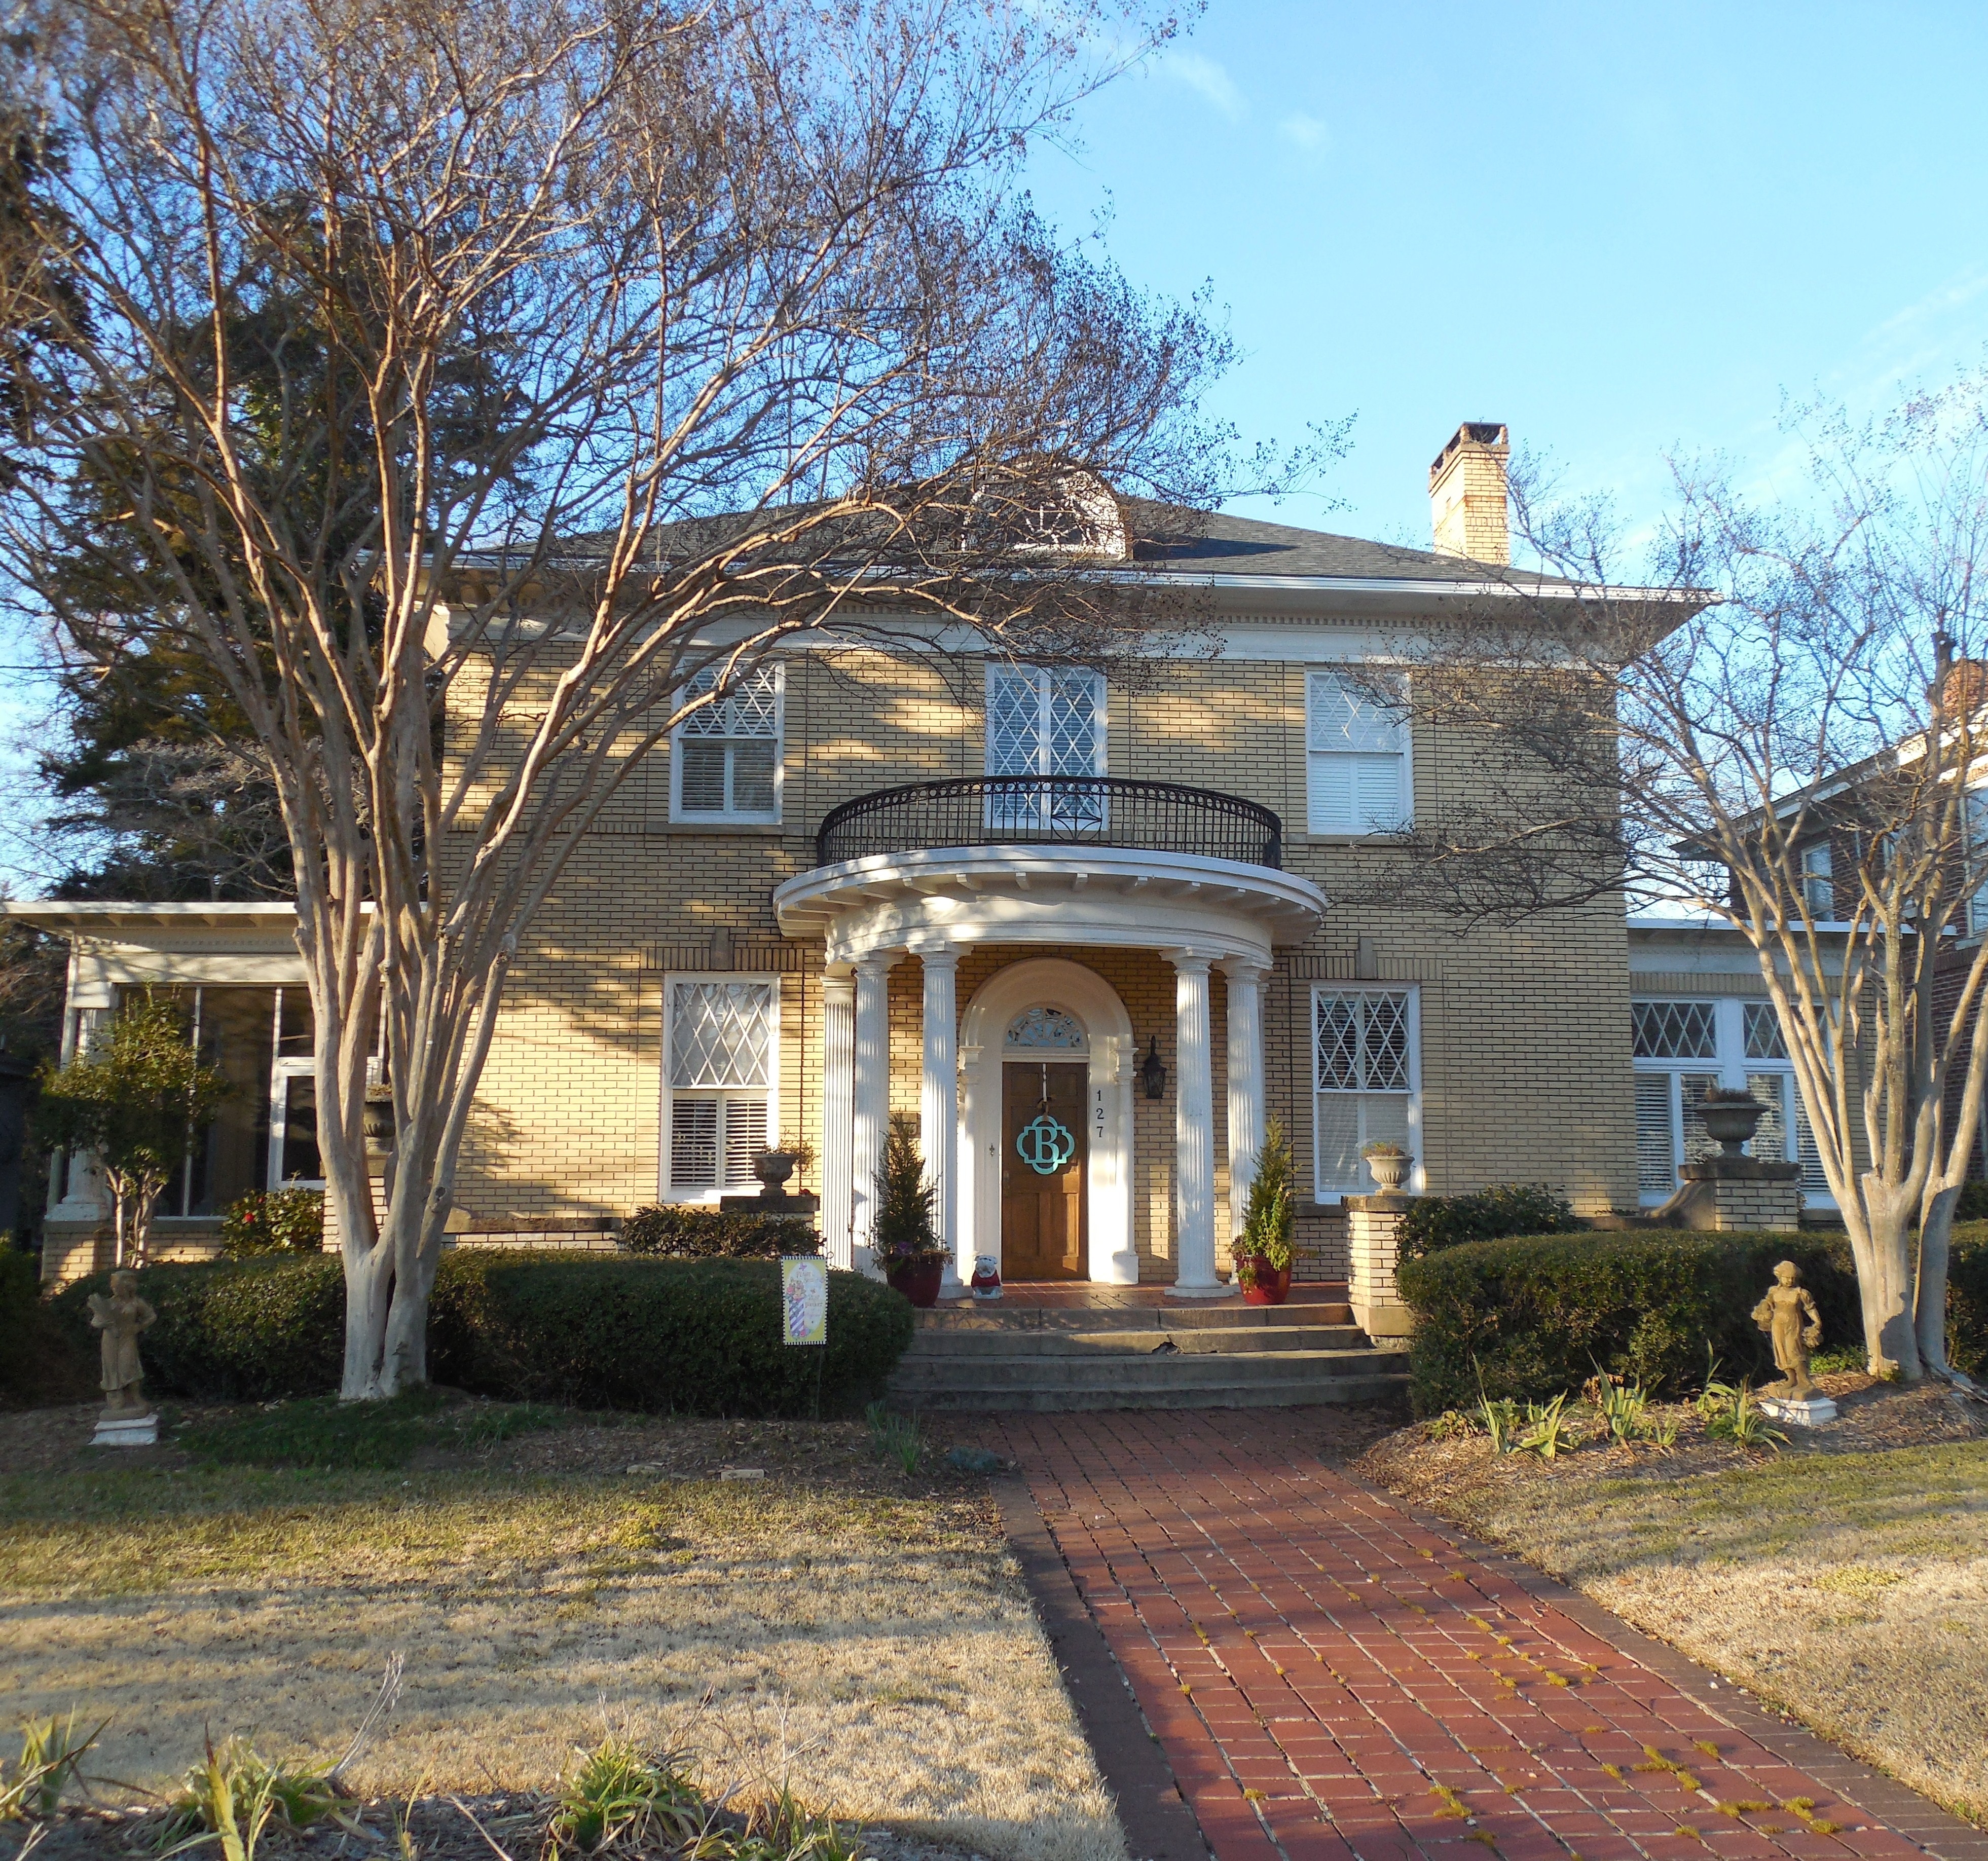
architecture, structure, vintage, mansion, house, window, glass, building, palace, old, home, entrance, cottage, property, exterior, residential, brick, door, old house, outdoors, southern, courtyard, design, style, estate, neighbourhood, real estate, house exterior, house window, luxury home exterior, exterior home, home exterior, residential house, residential area